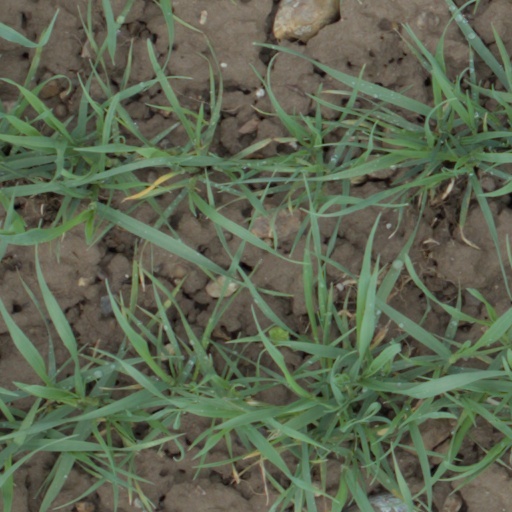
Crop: wheat